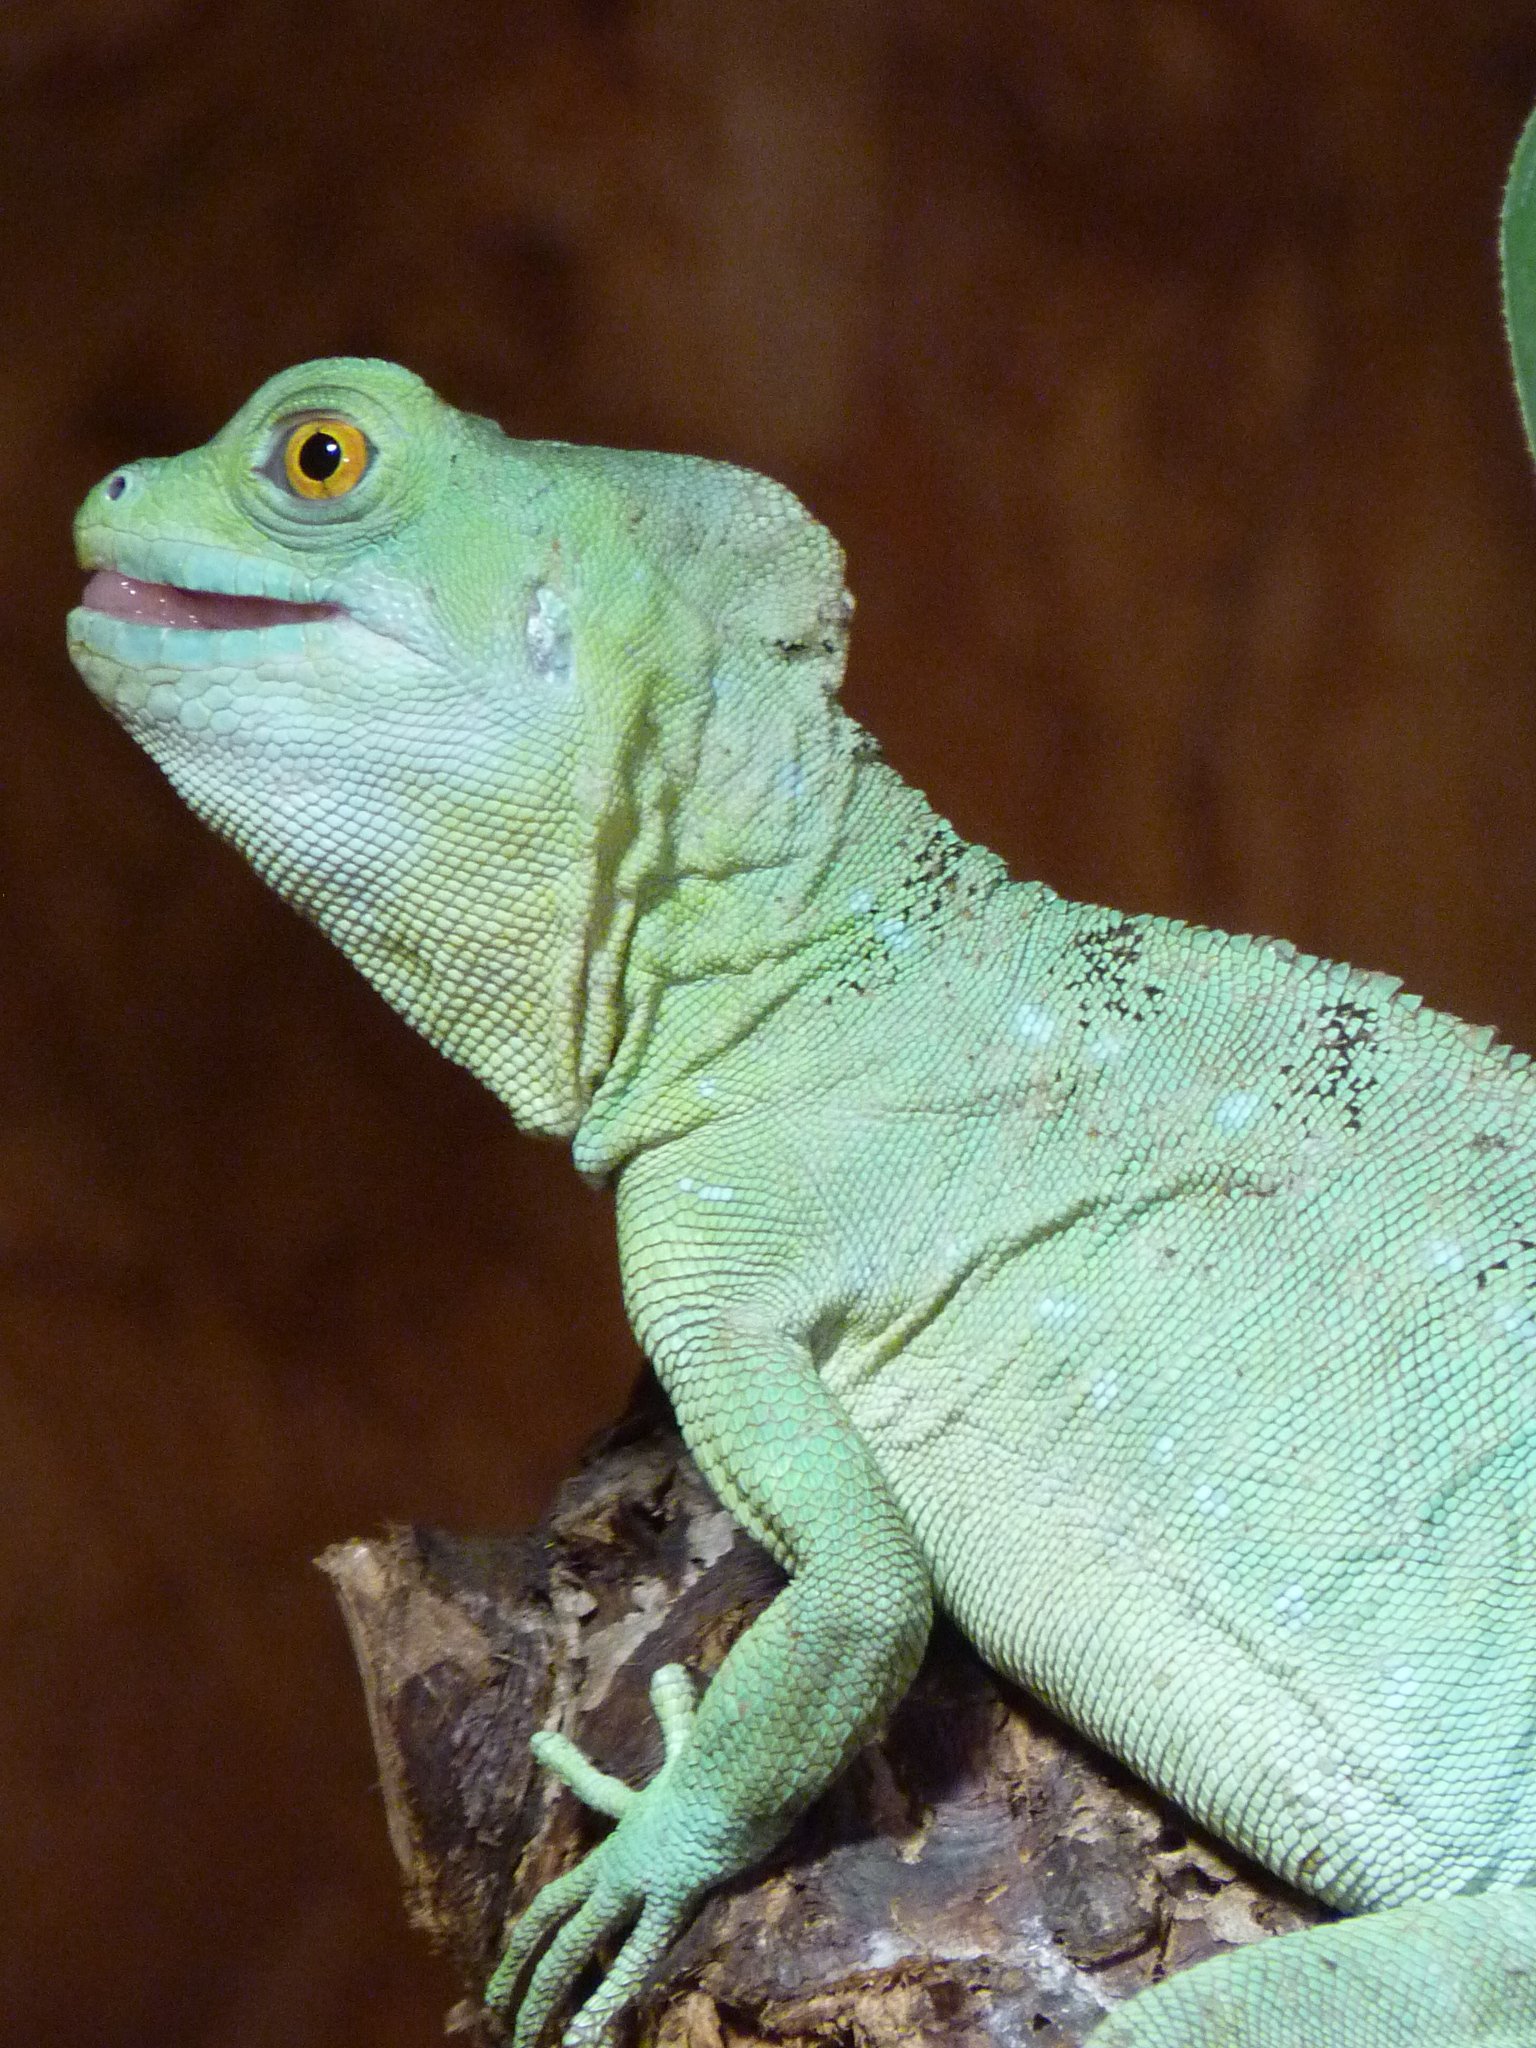
animal, wildlife, green, blue, reptile, iguana, fauna, lizard, climb, chameleon, chamaeleonidae, vertebrate, iguania, bluish, lacerta, agamidae, agama, dactyloidae, scaled reptile, lacertidae, african chameleon